Roman Catholic Diocese of Iquique

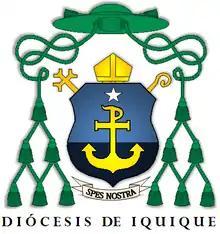

The Roman Catholic Diocese of Iquique is a diocese located in the city of Iquique, Chile, in the ecclesiastical province of Antofagasta.